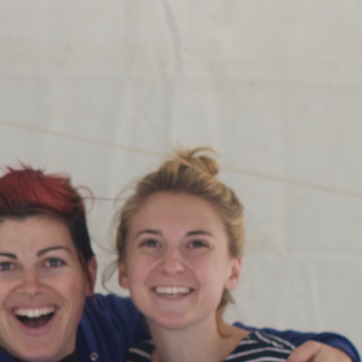
Material: hair